Question: Please indicate a possible affordance area of the snowboard that can be used for carrying
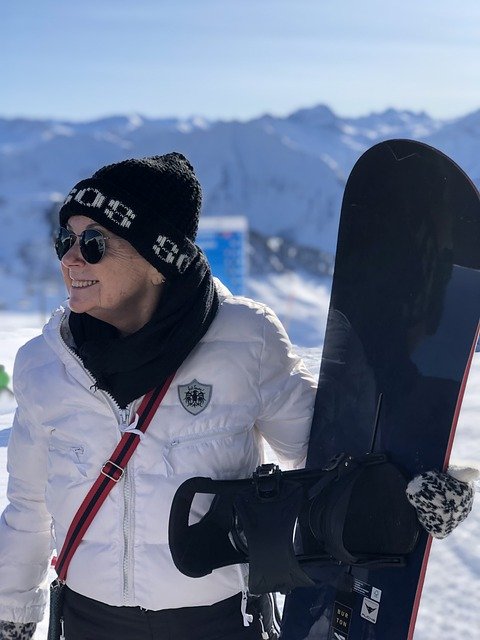
Answer: [280.301, 143.158, 477.594, 635.188]